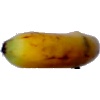
Label: Banana Lady Finger 1